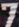
Number: 7